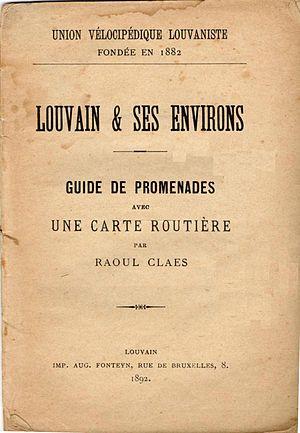
Livre ""Louvain et ses environs. guide des promenades Raoul Claes 1892, Union vélocipédique louvaniste. Louvain. Belgique This is page 3 of the original book, not the cover page."
Raoul Jean Marie Claes est un avocat, homme politique libéral et bourgmestre de la ville de Louvain.